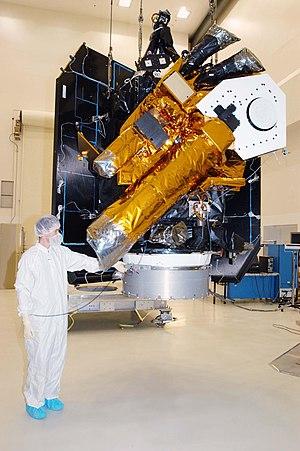
Deep Impact est une sonde spatiale de l'agence spatiale américaine, la NASA, dont l'objectif principal est le recueil de données sur la composition interne de la comète Tempel 1. À l'époque de ce projet, les principales théories en vigueur postulent que les comètes sont constituées du matériau primordial à l'origine du Système solaire ce qui rend leur étude particulièrement importante pour la modélisation de sa formation. Deep Impact est une sonde spatiale d'environ 1 tonne, développée dans le cadre du programme Discovery qui rassemble des missions scientifiques interplanétaires à coût modéré. La sonde spatiale, lancée début 2005, arrive à proximité de la comète le 4 juillet 2005 et largue un impacteur de près de 400 kg qui, en frappant sa surface à grande vitesse, crée un cratère d'impact d'environ 30 mètres de diamètre. Les matériaux éjectés en provenance de couches situées sous la surface sont alors analysées par les instruments de la sonde spatiale. La sonde remplit parfaitement ses objectifs en fournissant des données précises et parfois inattendues sur la structure interne de la comète.